Russell Simmons

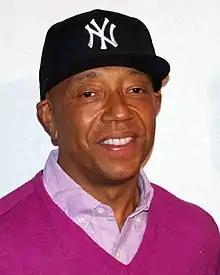
Simmons at the 2012 Tribeca Film Festival premiere of "Mansome"

Russell Wendell Simmons (born October 4, 1957) is an American entrepreneur, writer and record executive. He co-founded the hip-hop label Def Jam Recordings, and created the clothing fashion lines Phat Farm, Argyleculture, and Tantris. He has promoted veganism and a yoga lifestyle, and published books on lifestyle, health, and entrepreneurship. Simmons' net worth was estimated at $340 million in 2011.